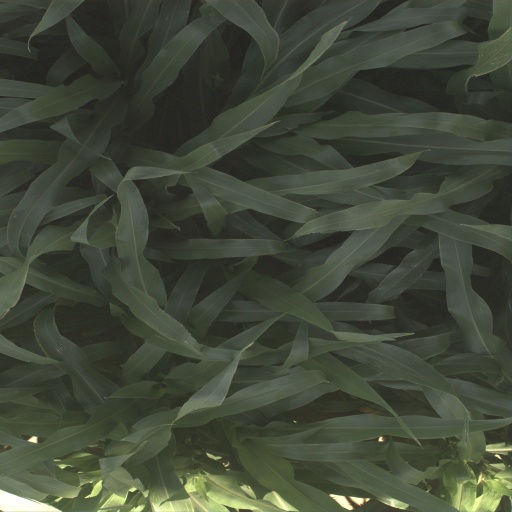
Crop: sorghum